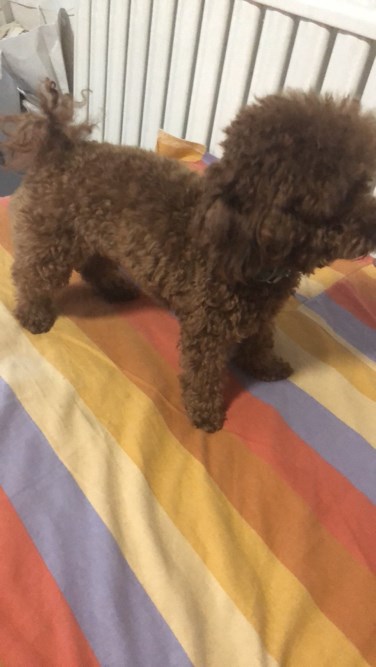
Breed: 7449-n000128-teddy